Autogenous vaccine

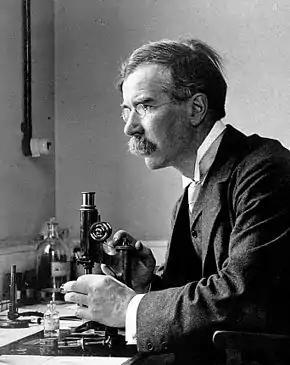
Sir Almroth Edward Wright was a strong advocate of preventive medicine

Autogenous vaccines were used in adults, children, and infants to treat various chronic infections, including skin infections, respiratory tract infections, colon infections and urinary tract infections. Autogenous vaccines were also used in cases of bronchial asthma, sepsis, gonorrhea, candidiasis, and osteomyelitis among others.